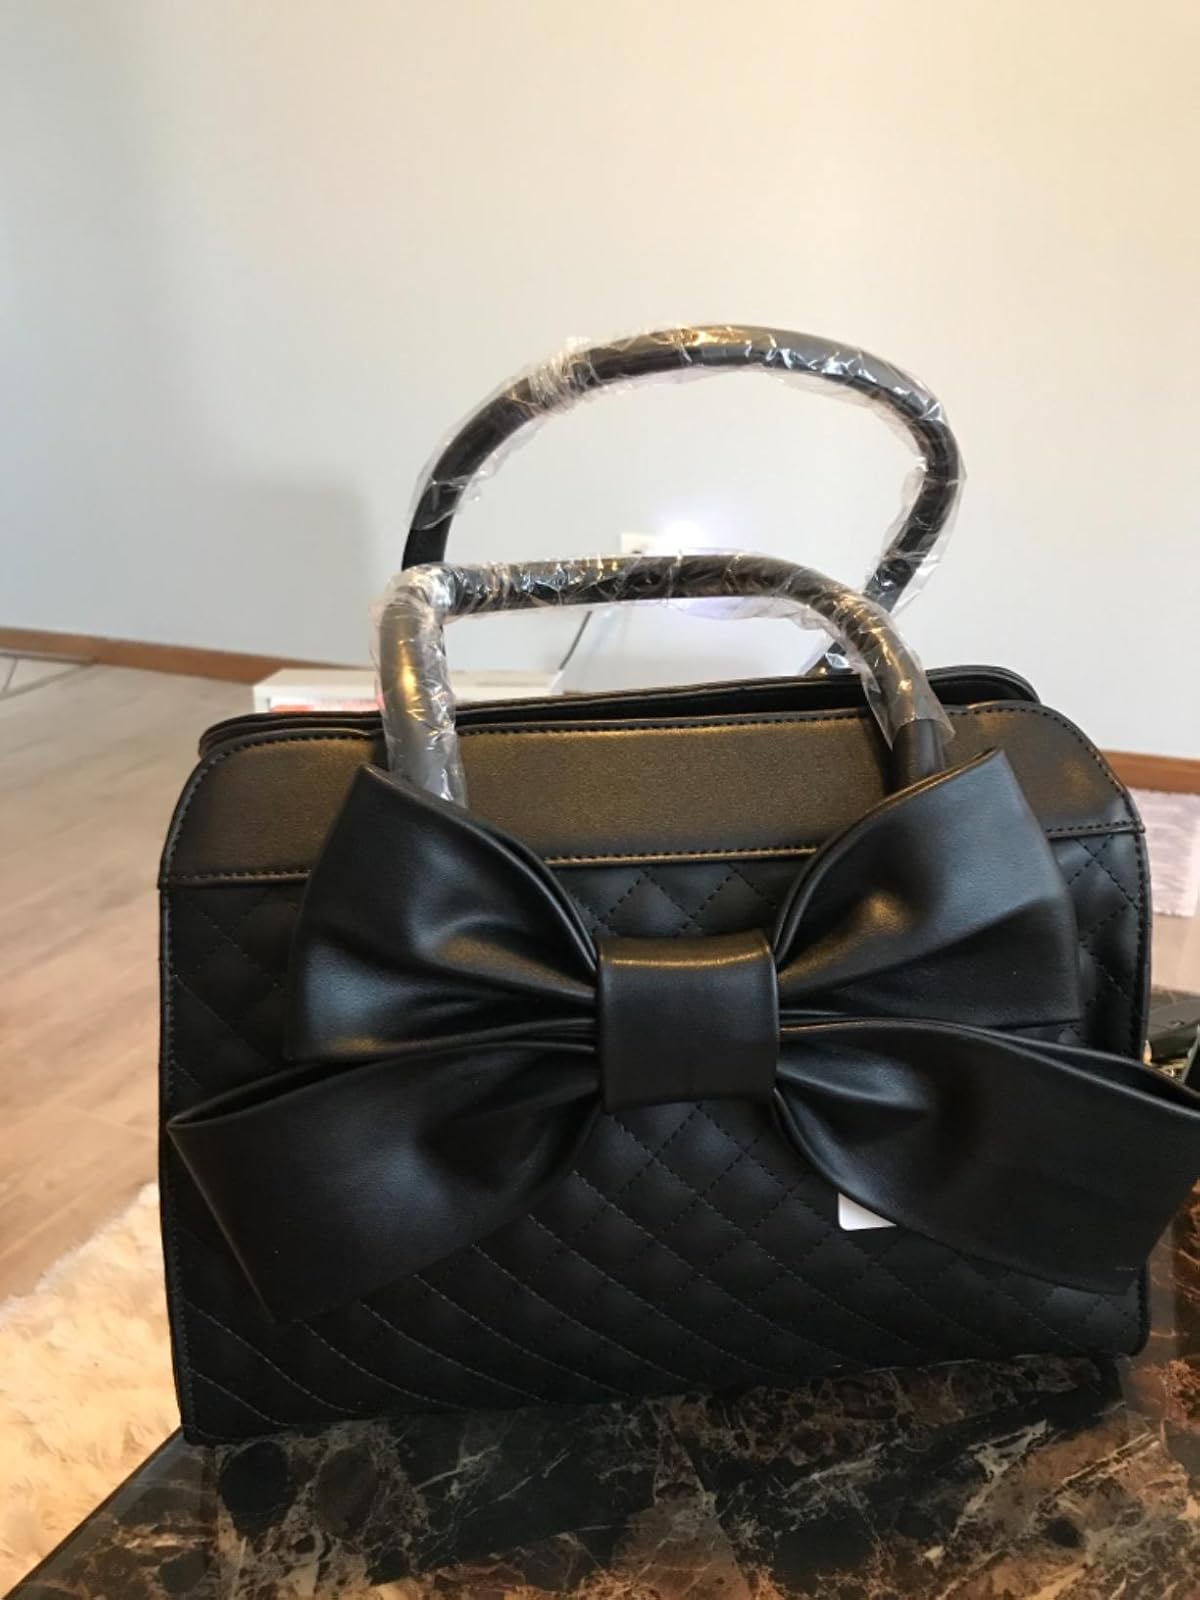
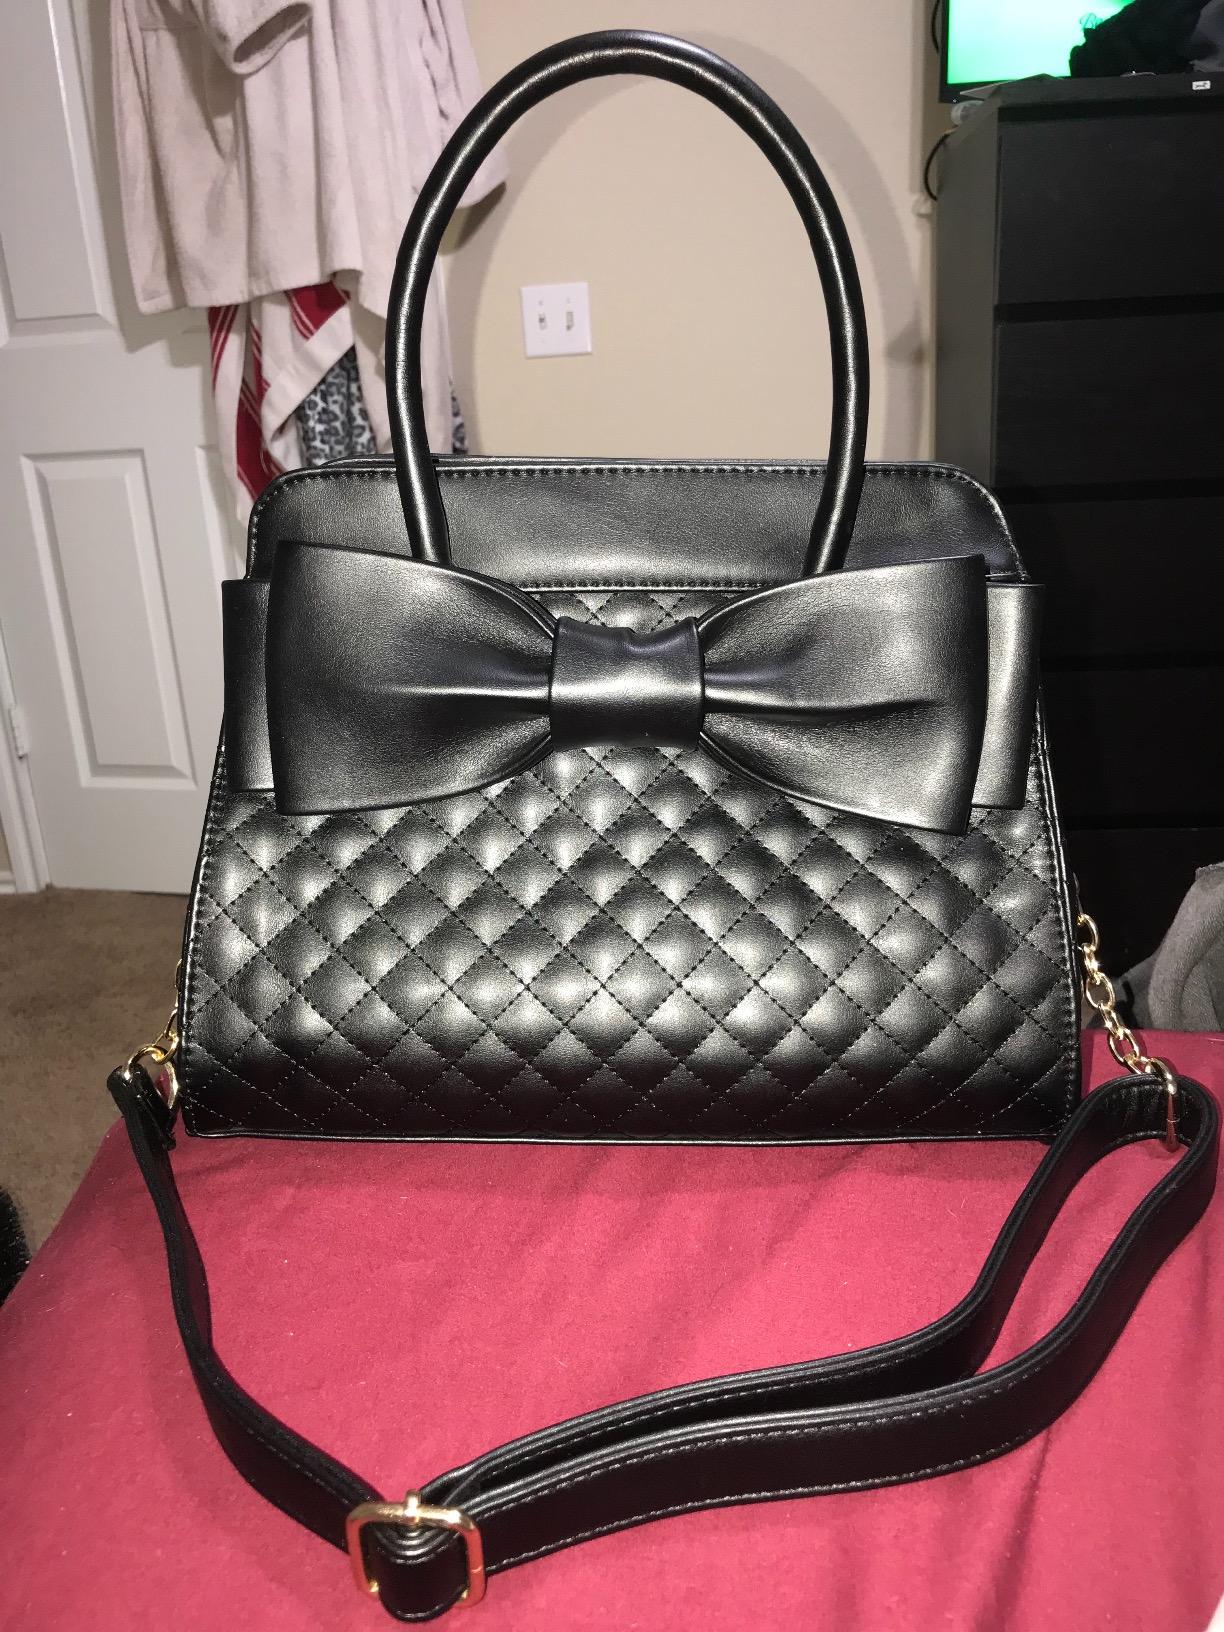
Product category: accessories_handbag
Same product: yes